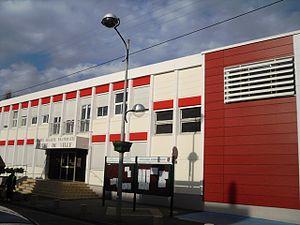
Hôtel de ville de Grigny (91)
Grigny est une commune française dans le département de l’Essonne en région Île-de-France.